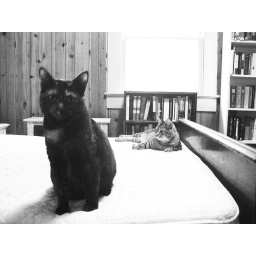
Mina and Calvin posing in classic album cover style. The black and white treatment only adds to the feeling.